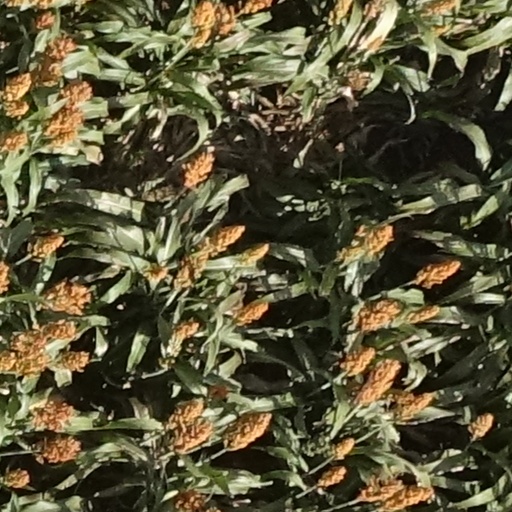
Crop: sorghum